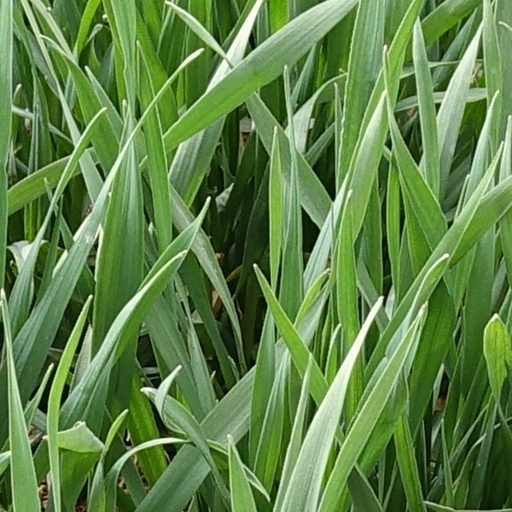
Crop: wheat